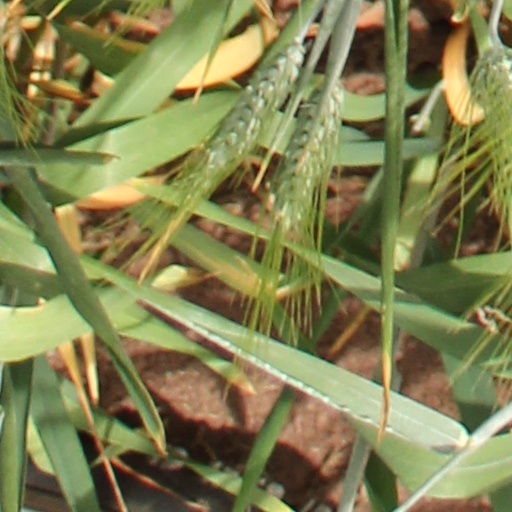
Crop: wheat